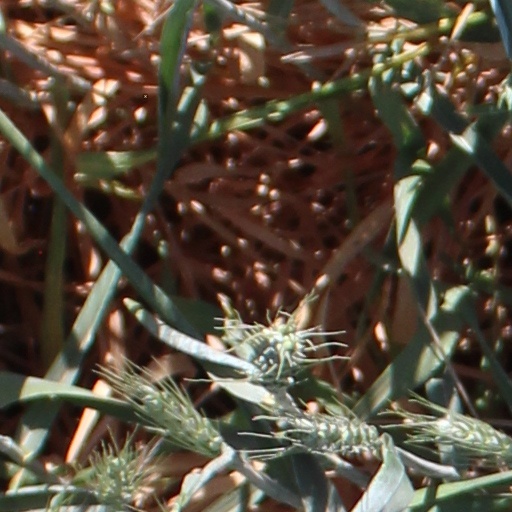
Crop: wheat